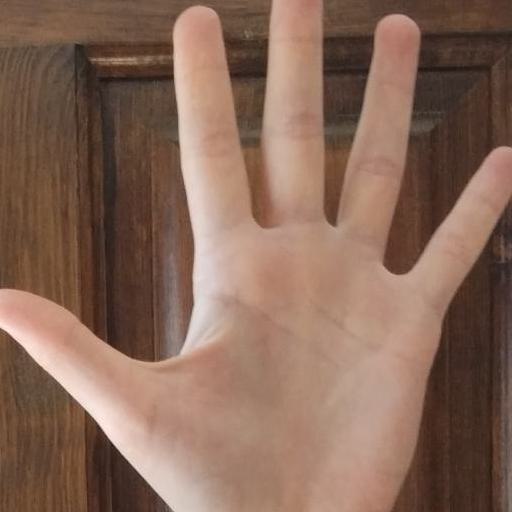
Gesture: palm